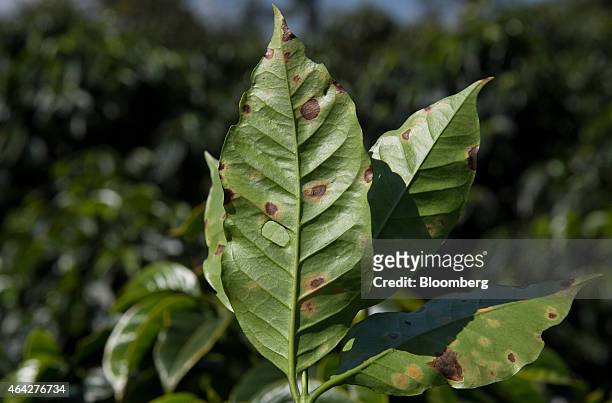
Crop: unknown
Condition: coffee_coffee_rust